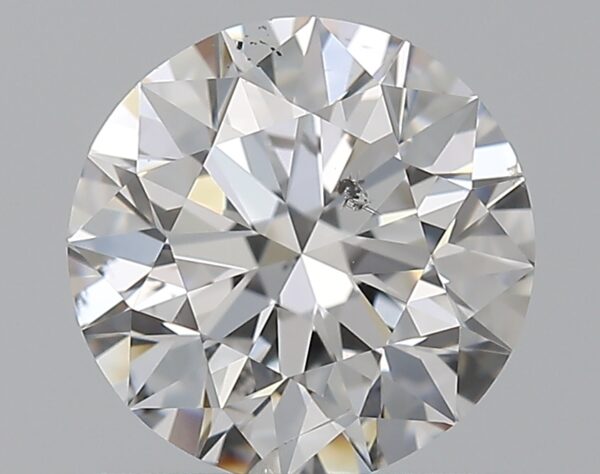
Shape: round
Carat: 1
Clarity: SI2
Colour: E
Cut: EX
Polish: EX
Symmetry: EX
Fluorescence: N
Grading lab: GIA
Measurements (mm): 6.35 x 6.39 x 4